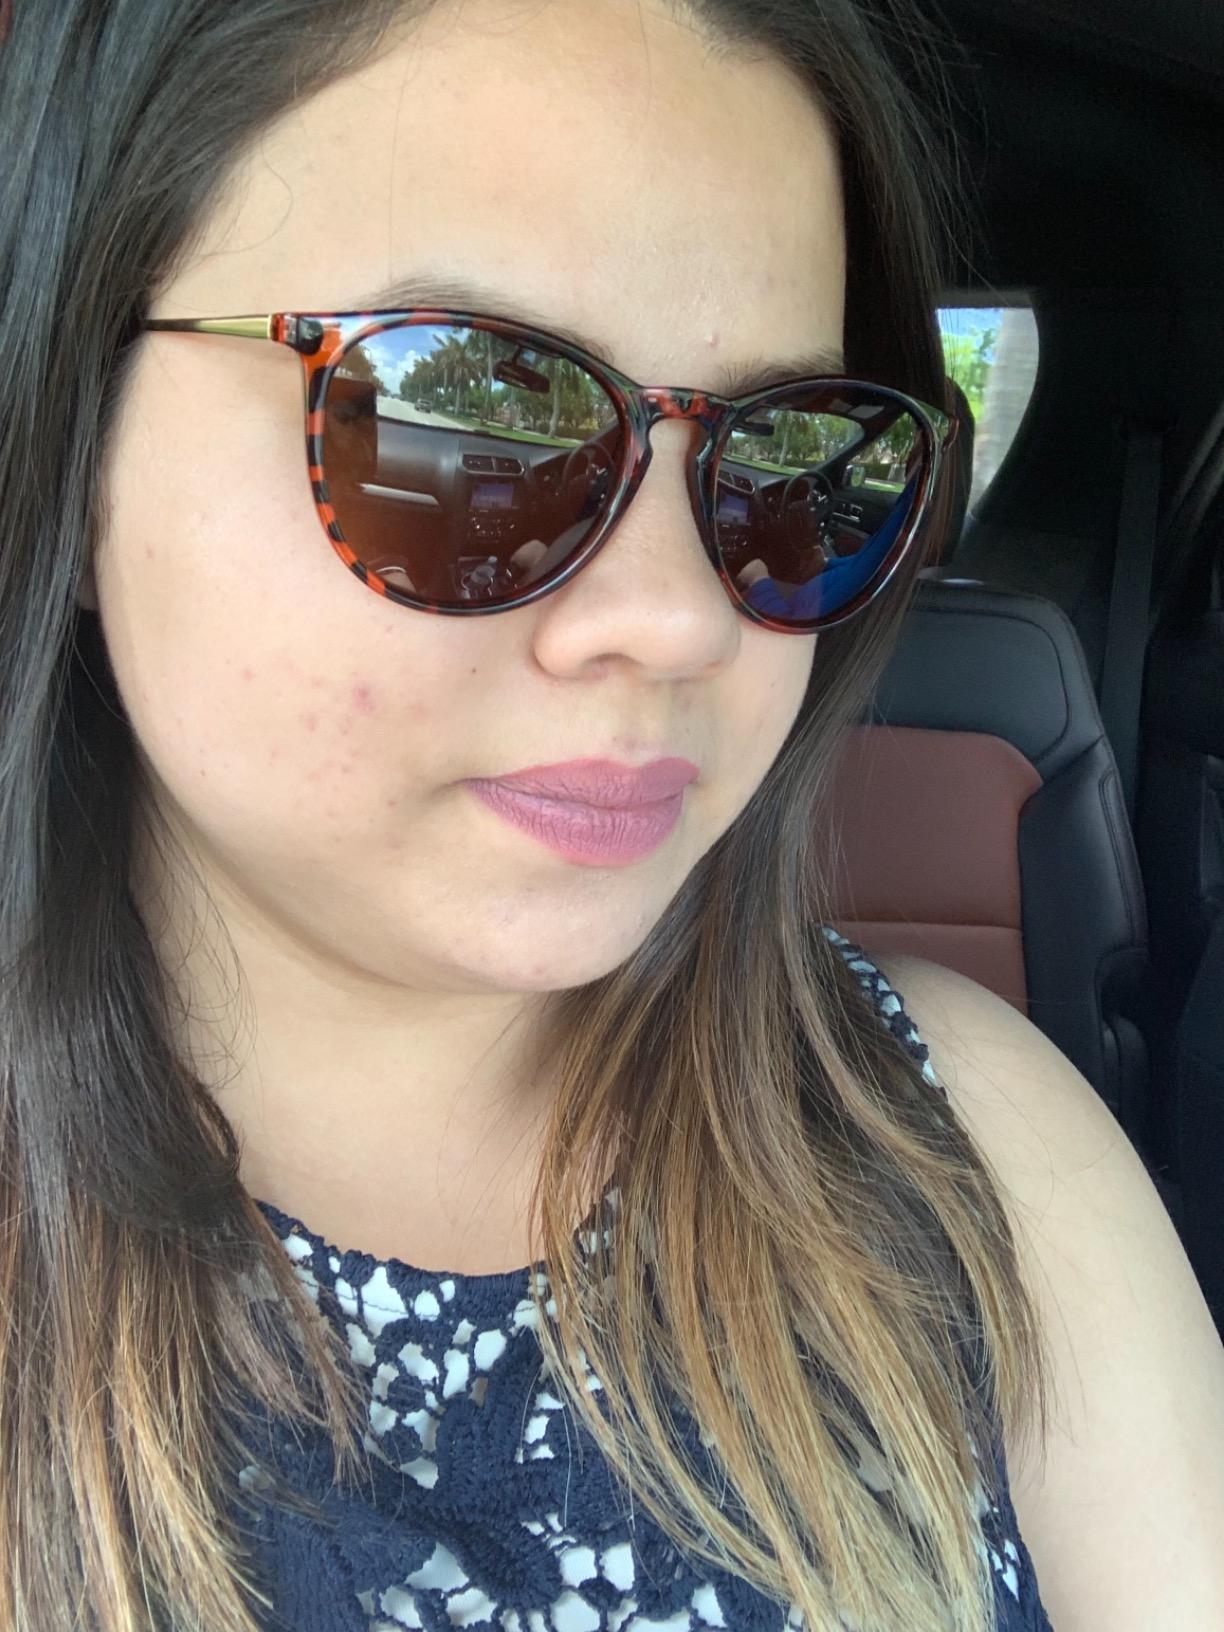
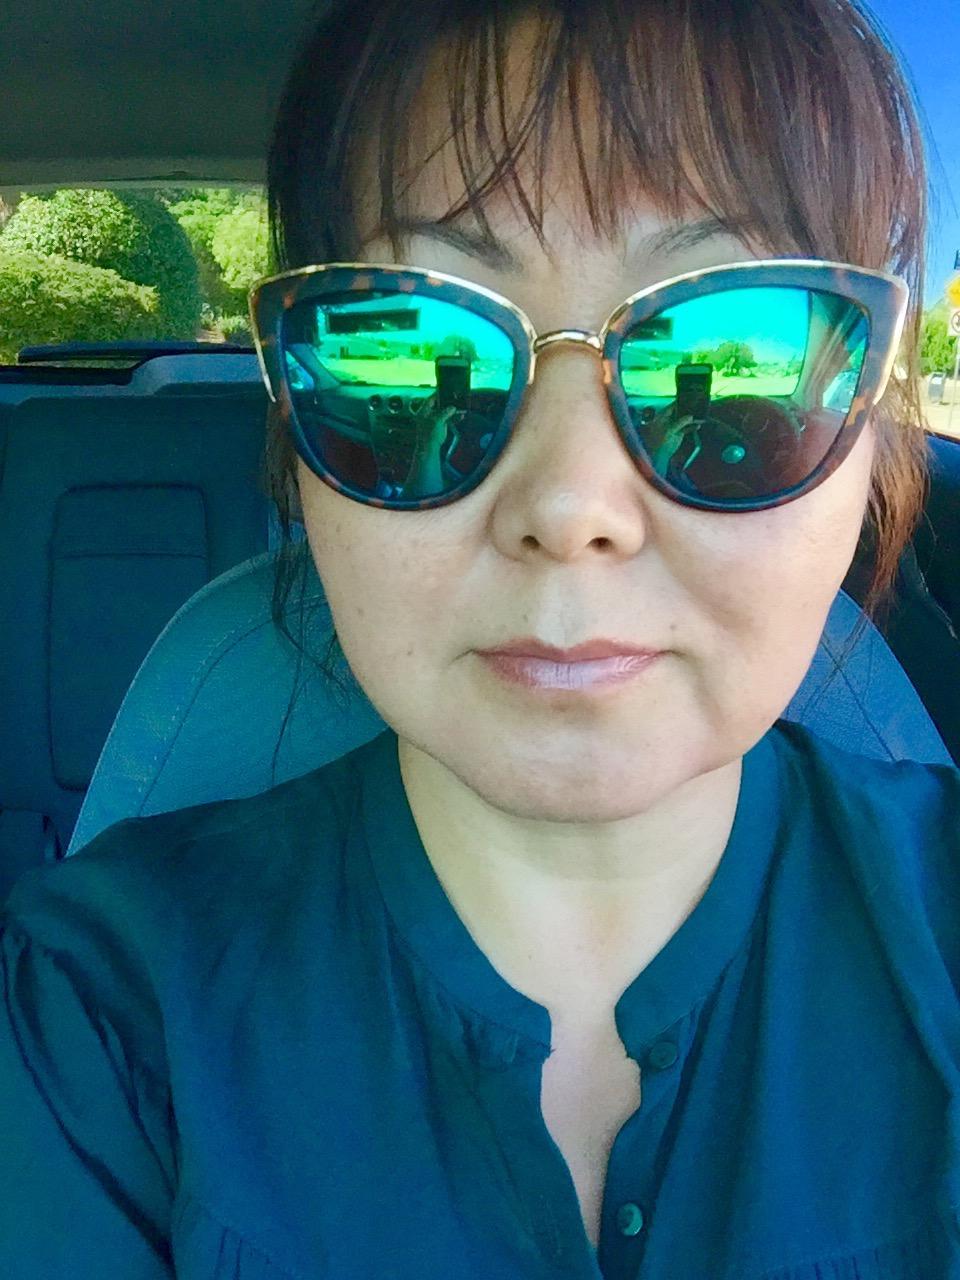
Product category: accessories_sunglasses
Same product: no